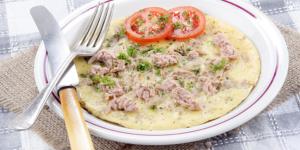
tortilla de atun